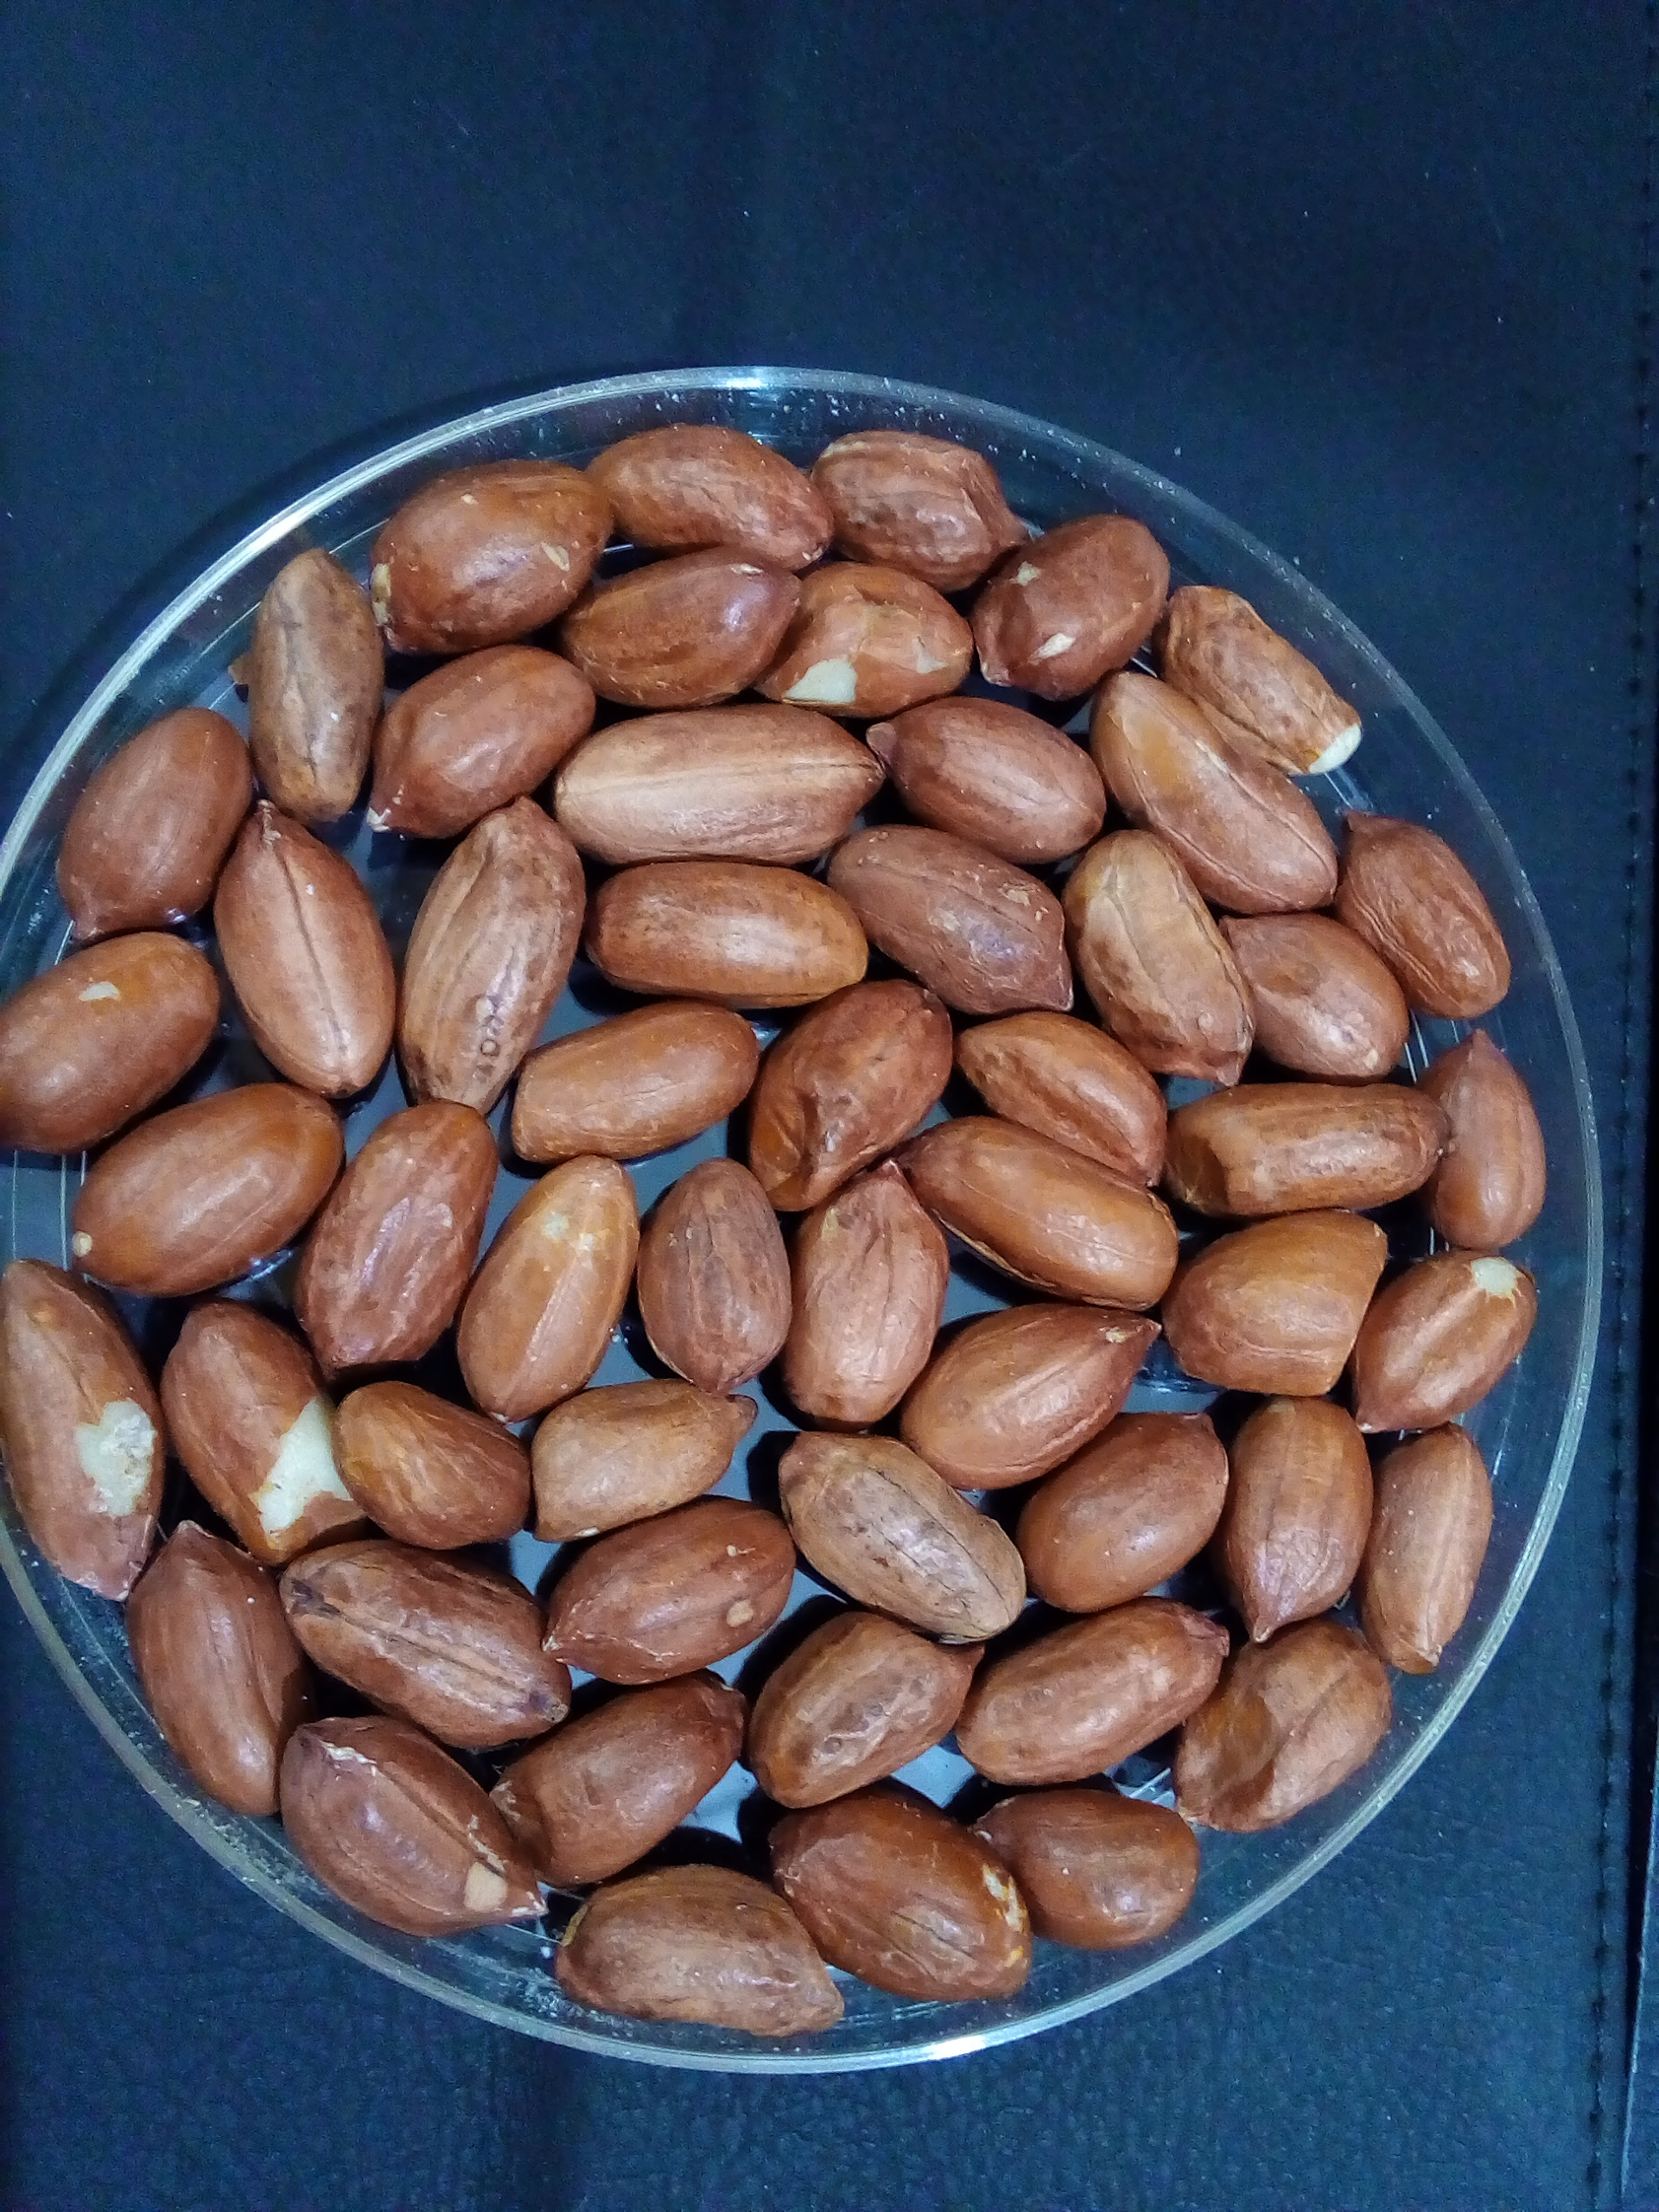
Rice seed variety: Unknown